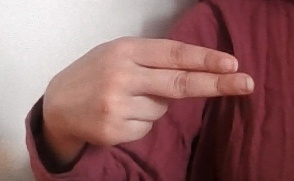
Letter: ain